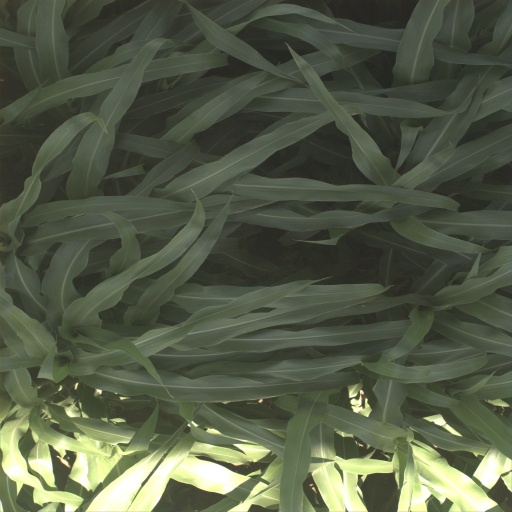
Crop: sorghum